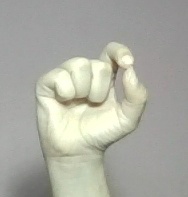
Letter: fa